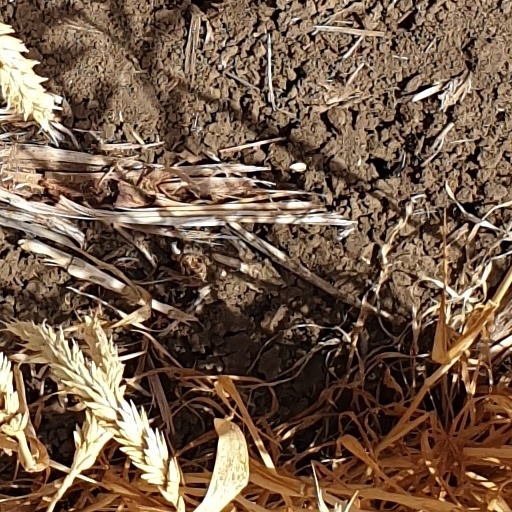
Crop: wheat